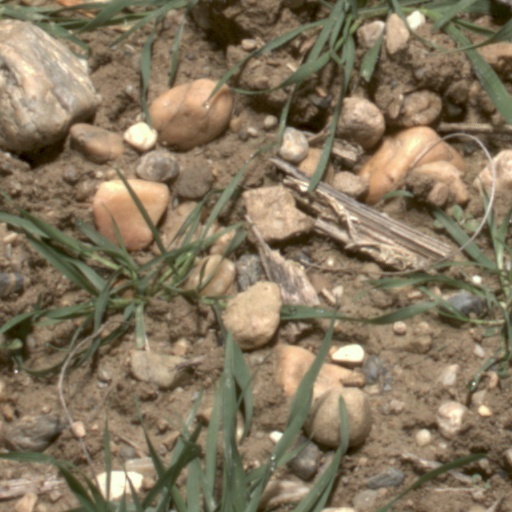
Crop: wheat